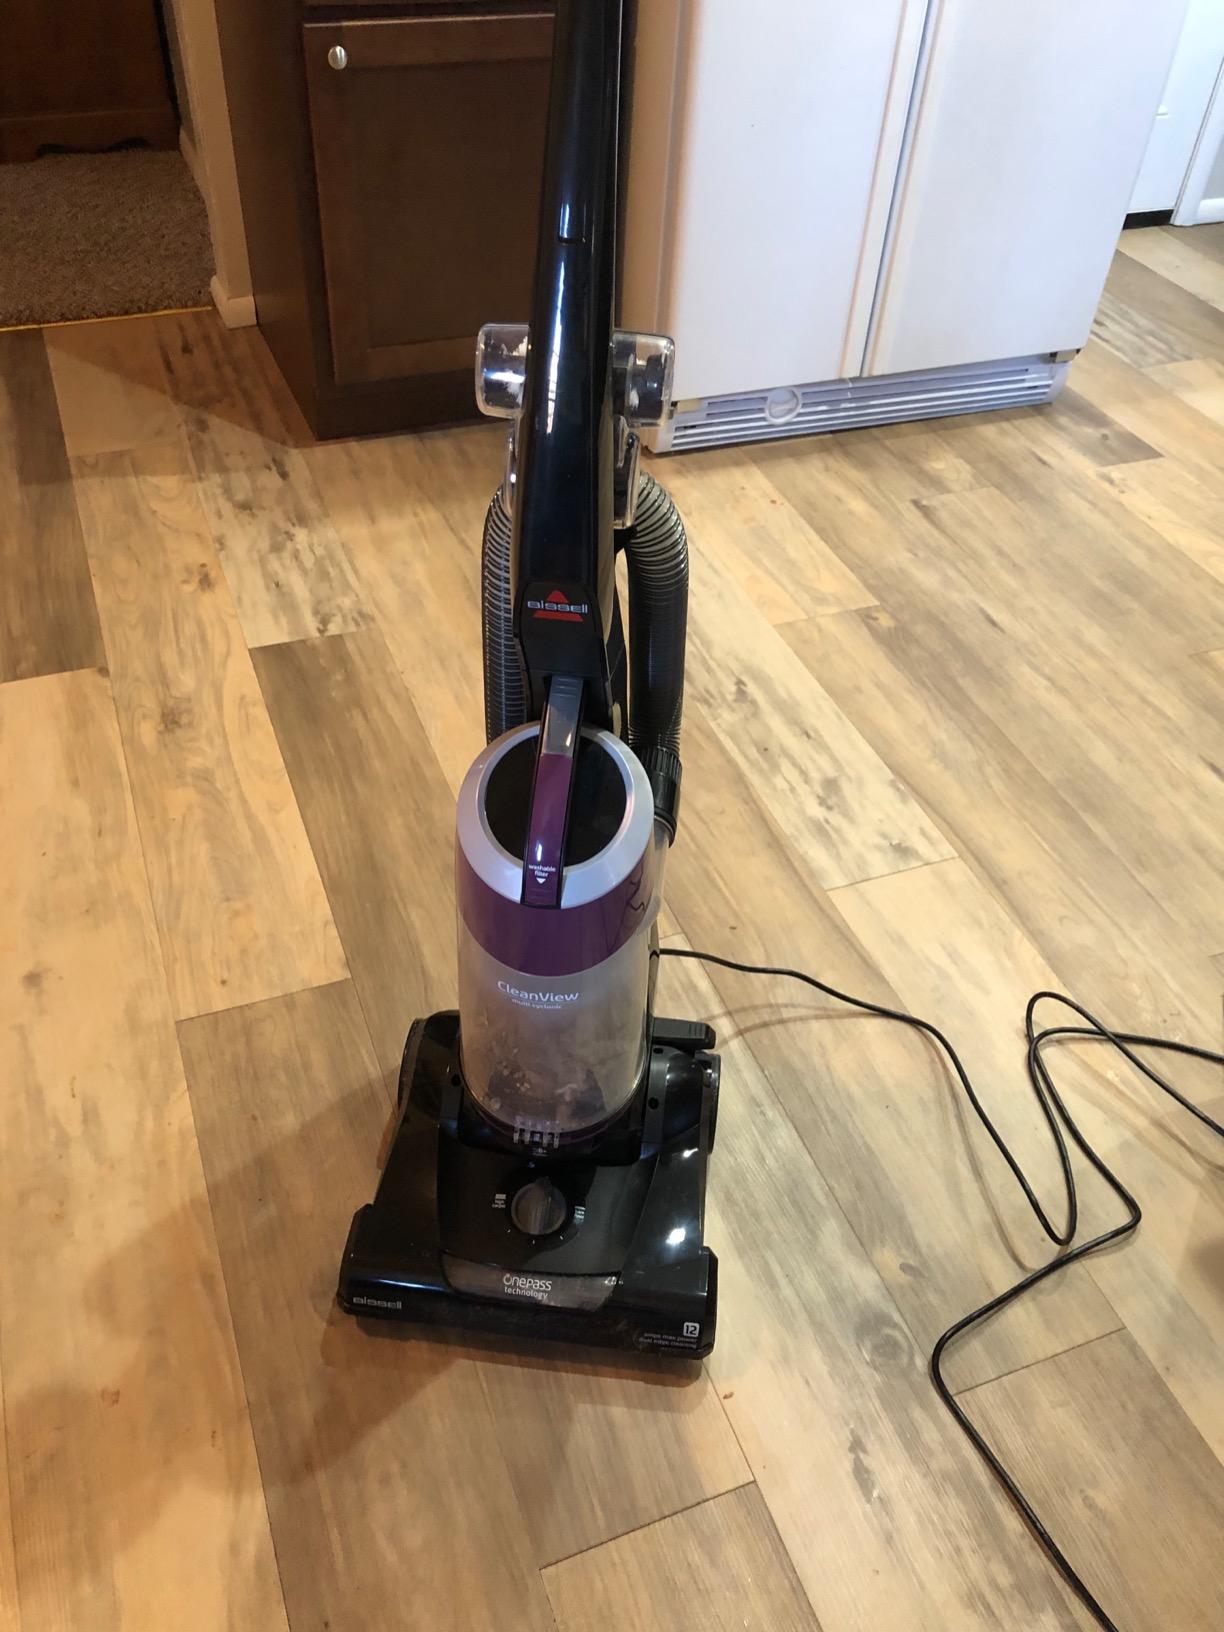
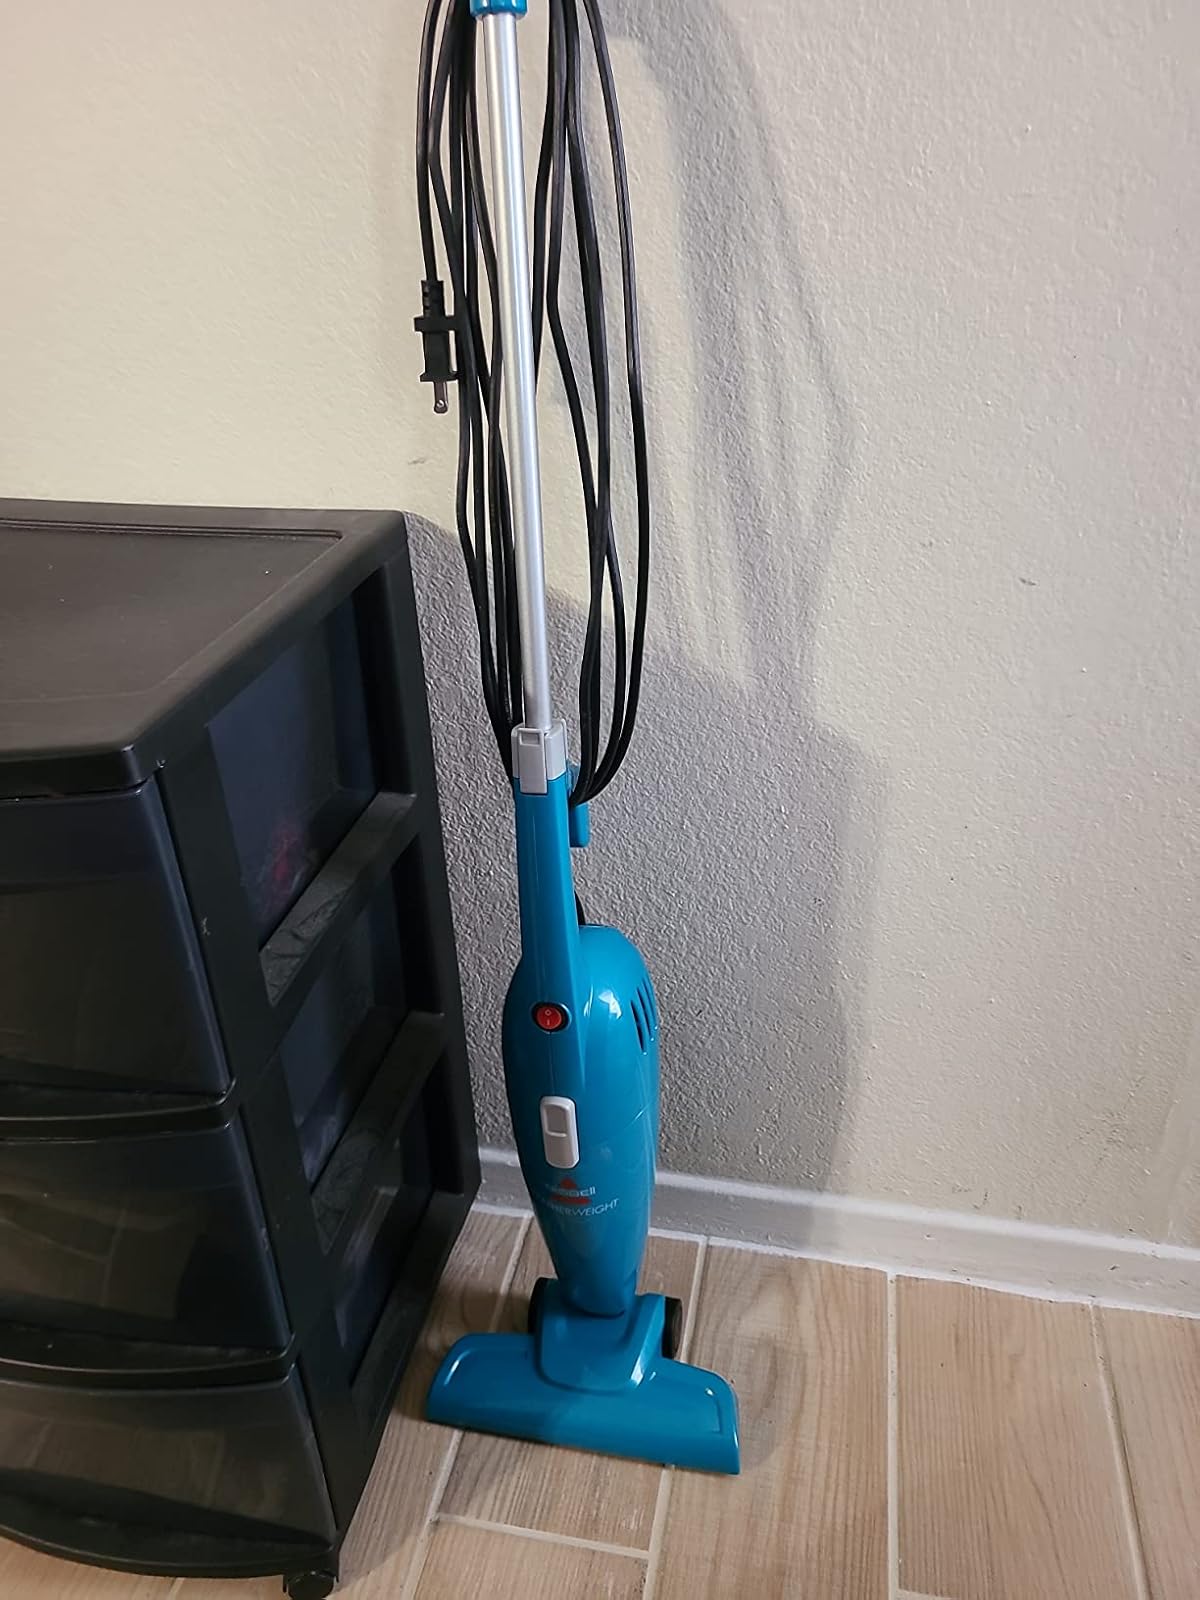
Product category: items_vacuum
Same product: no